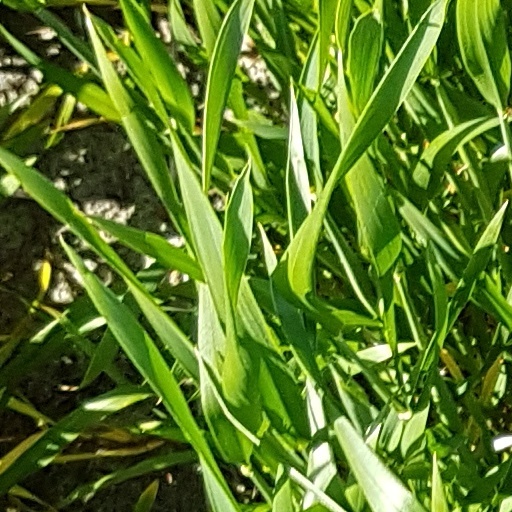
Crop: wheat